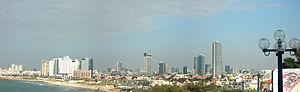
Cet article fournit diverses statistiques sur la démographie d'Israël.